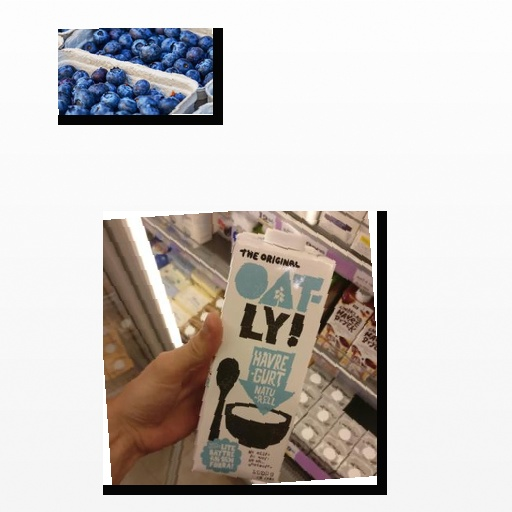
Food items: oat_yogurt, blueberry